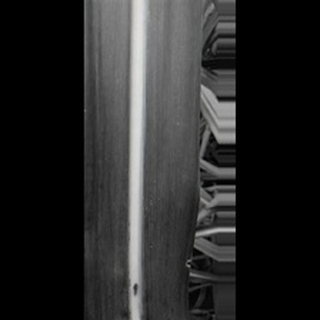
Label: sugarcane_yellow_leaf_disease